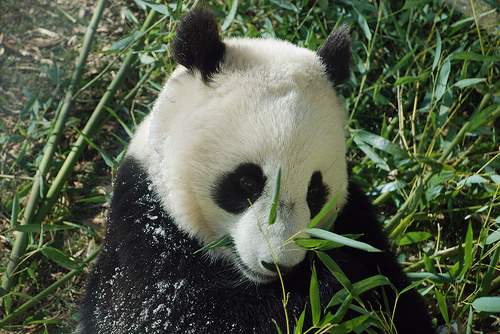
Label: pandas